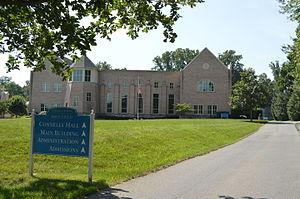
Cornelia Connelly, née le 15 janvier 1809, morte le 18 avril 1879, est une religieuse et pédagogue américaine, fondatrice d'une congrégation religieuse catholique enseignante féminine et des écoles Holy Child.